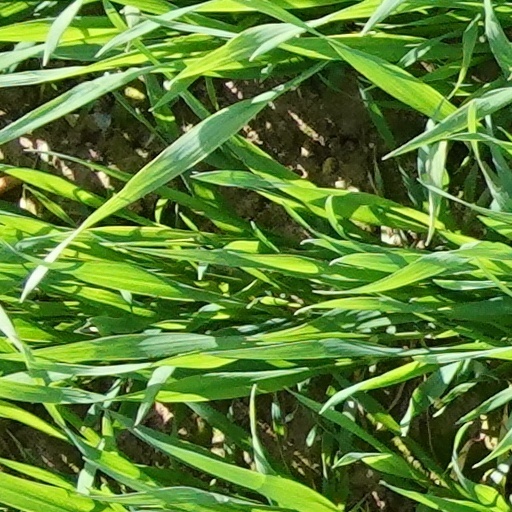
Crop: wheat